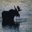
Label: deer